Mesfouf

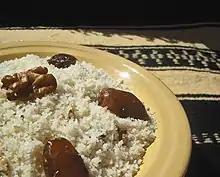
The Algerian Mesfouf

There are many local recipes for the "mesfouf", such as the savory one and the sweet one. Some people opt for the one which contains vegetables and meat. As for the others, they want it accompanied with peas and dried grapes as in the surrounding of Tunis.